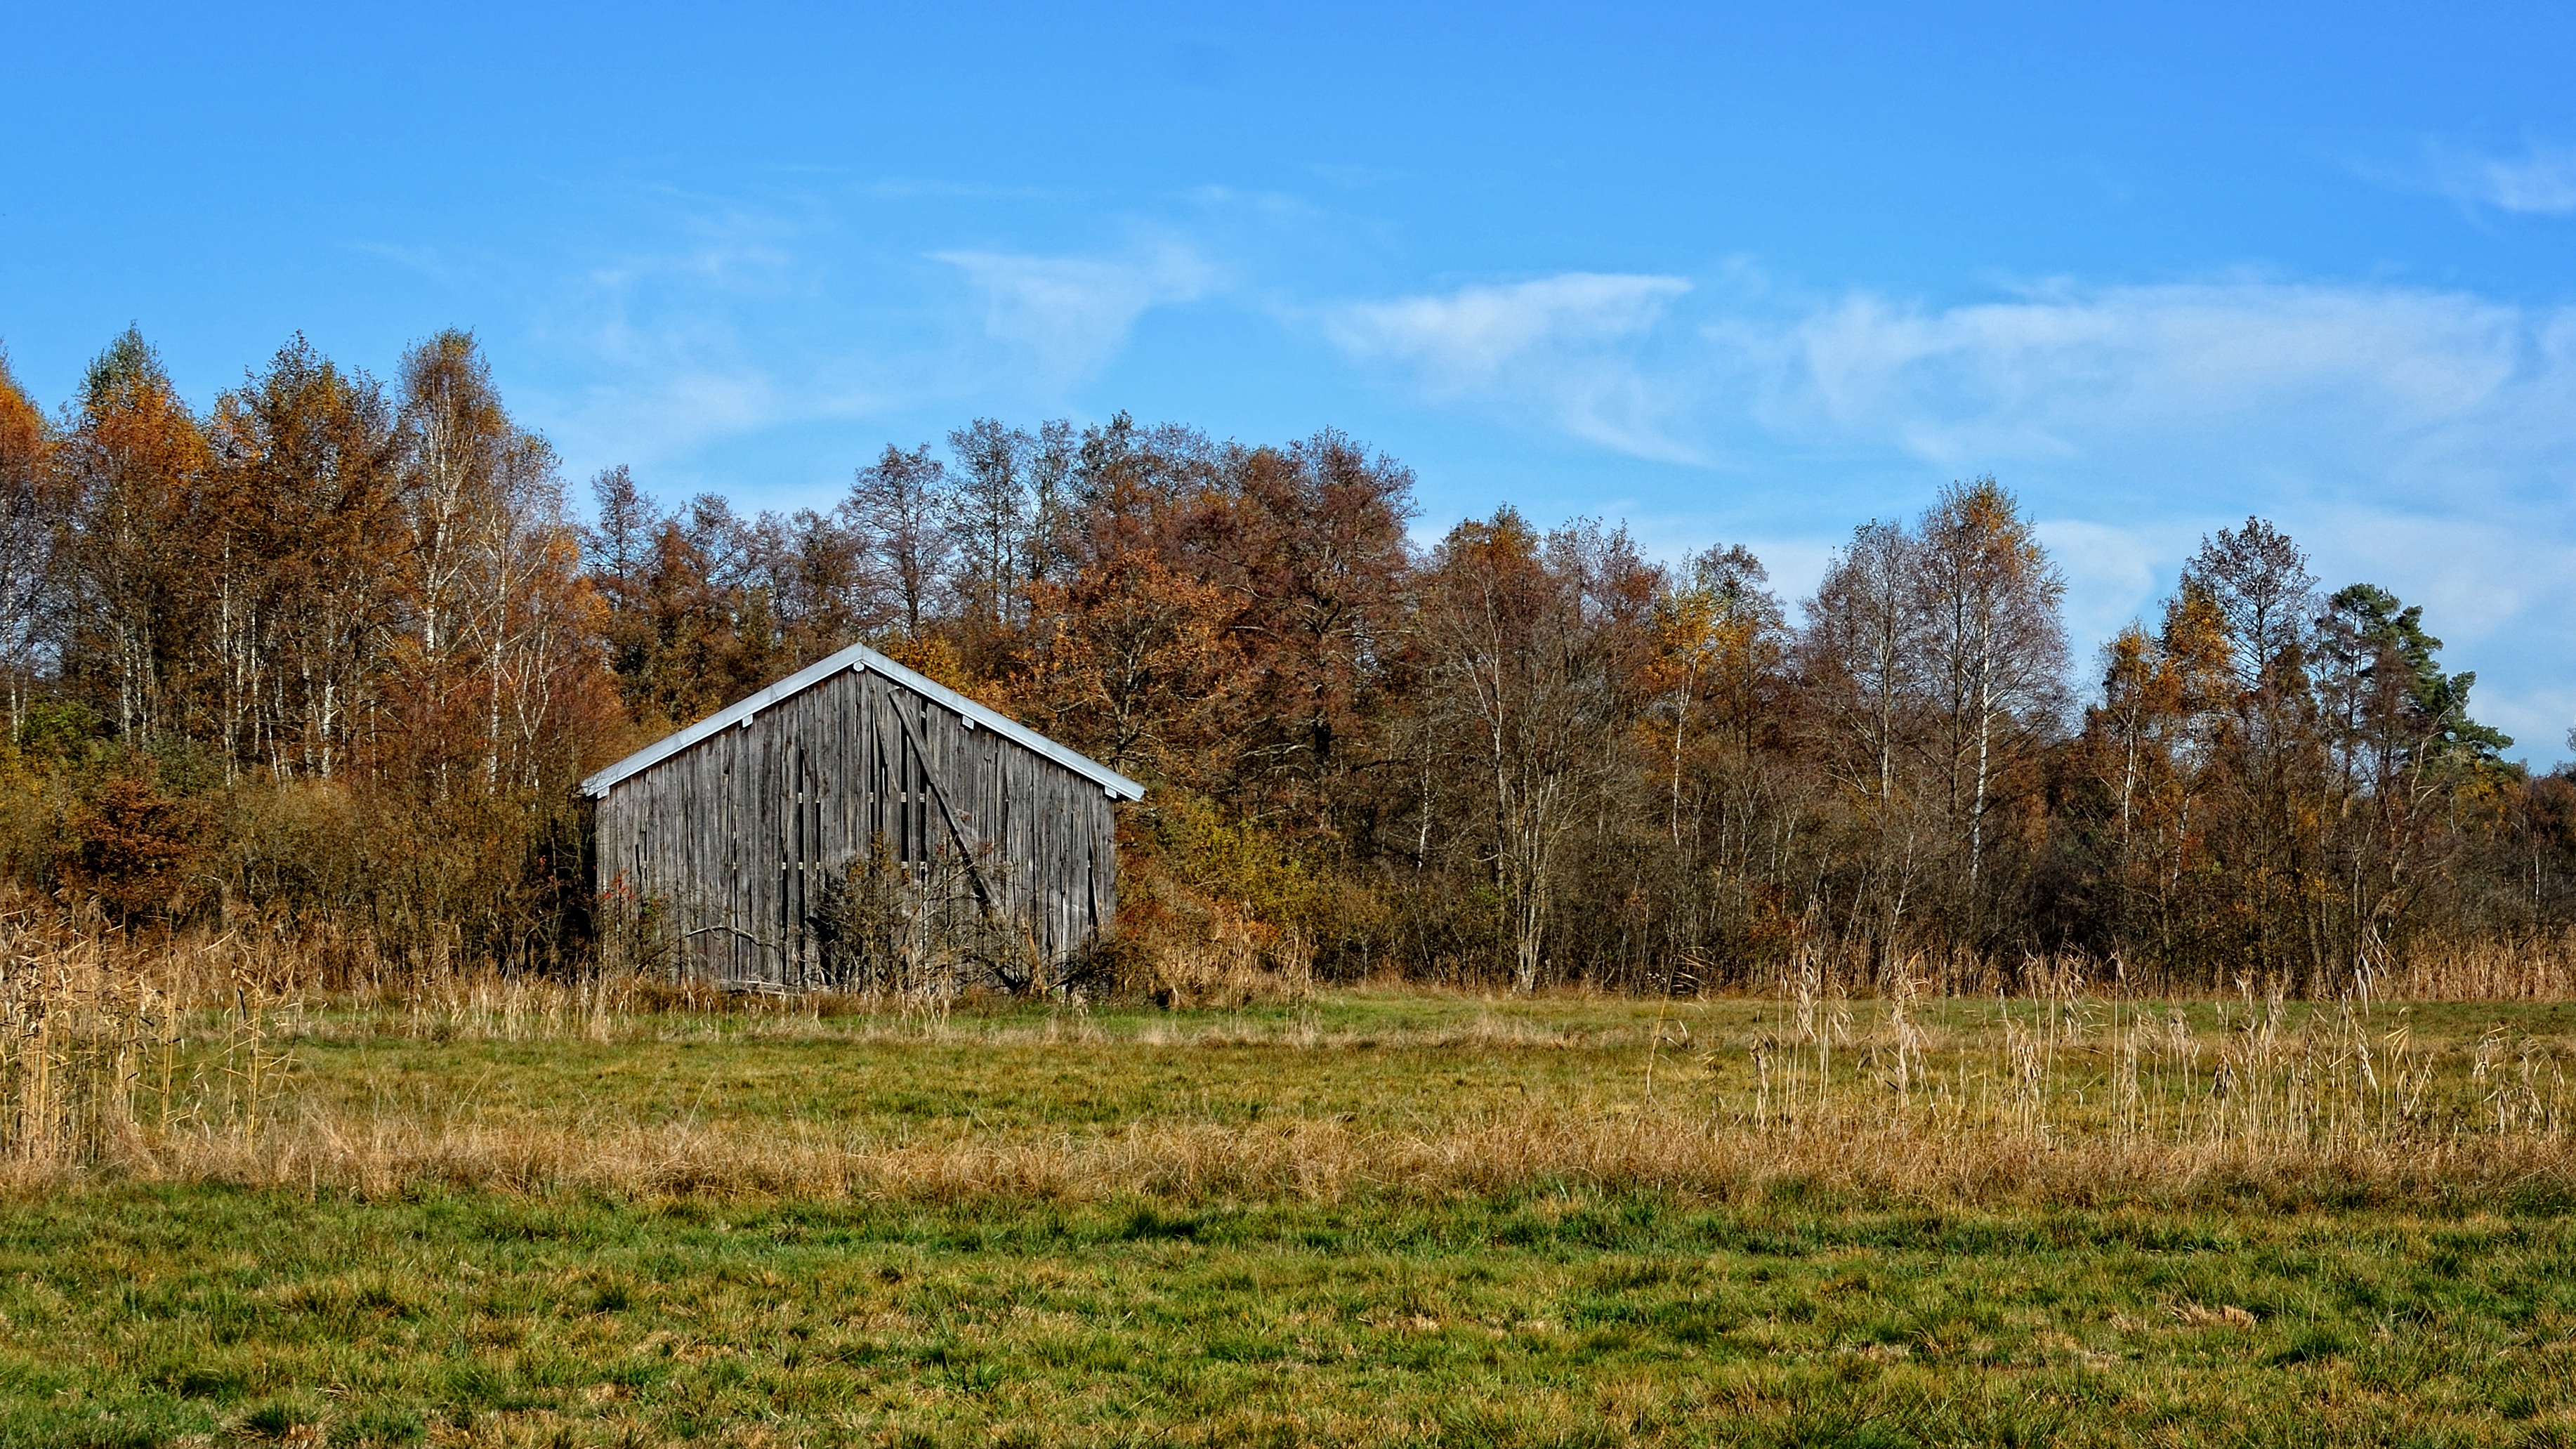
landscape, nature, forest, wilderness, field, farm, meadow, prairie, building, barn, hut, cottage, pasture, ranch, autumn, scale, trees, grassland, bavaria, estate, woodland, habitat, mood, fall color, ecosystem, golden autumn, autumn colours, rural area, chiemgau, natural environment, land lot